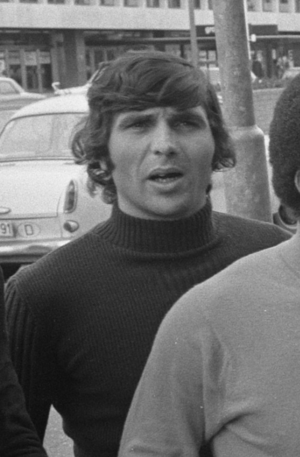
Jaime da Silva Graça né le 10 janvier 1942 à Setúbal et mort le 28 février 2012 à Lisbonne, est un footballeur portugais qui évoluait au poste de milieu de terrain.